Energia (rocket)

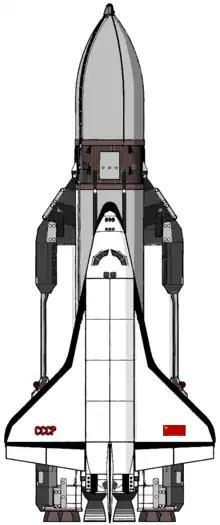
Buran shuttle on Energia launch vehicle

The second flight, and the first one where payload successfully reached orbit, was launched on 15 November 1988. This mission launched the uncrewed Soviet Shuttle vehicle Buran. At apogee, the Buran spacecraft made a 66.7 m/s burn to reach a final orbit of 251 km × 263 km.